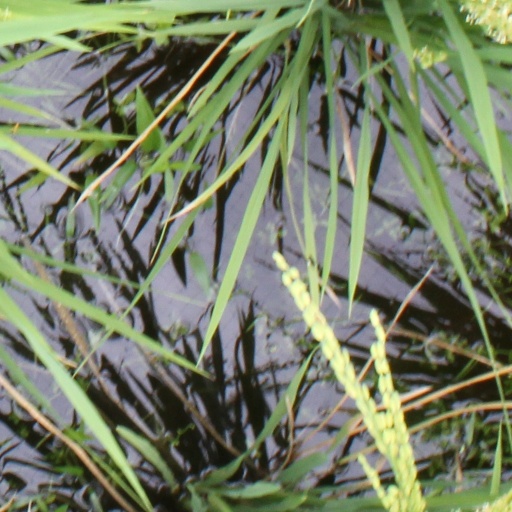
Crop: rice